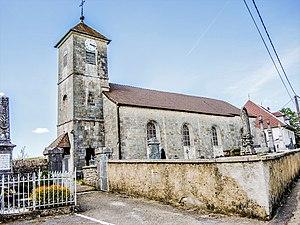
Eglise